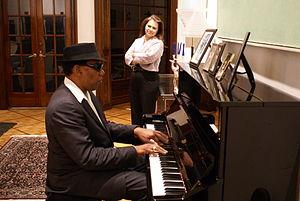
Henry Butler est un pianiste américain de jazz.